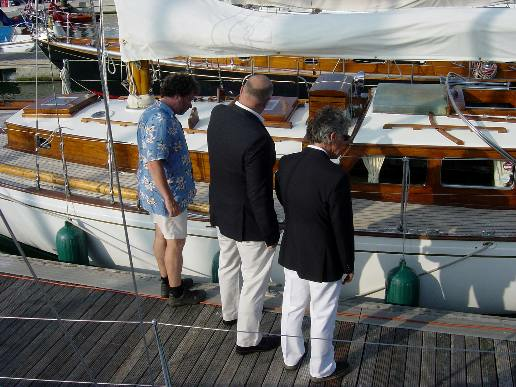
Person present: Yes